2018 Armenian Revolution

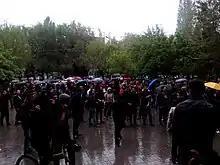
Protesters calling on students and teachers to join the demonstrations

The meeting, which lasted for a mere three minutes, failed to achieve anything, with Sargsyan walking out of it and accusing the opposition of "blackmail" when Pashinyan stated he had only agreed to discuss terms of the Prime Minister's resignation and nothing else. During the meeting, Sargsyan asked Pashinyan not to speak on behalf of the people and not to issue ultimatums to the government, given the low level of support for his political alliance (less than 10 percent of the vote in the past parliamentary elections). He also warned that Pashinyan had not "learned the lessons of March 1", a reference to the protestors killed by police while contesting the validity of the election results of Sargsyan's election 10 years earlier, amounting to an open threat of violence against the protesters gathering daily in around the nation.